Gallop Racer 2004

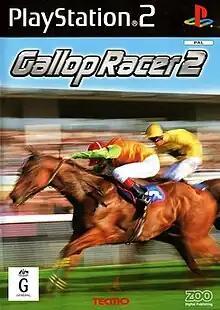
PAL cover

Gallop Racer 2004, known in Japan as , and in the PAL region as Gallop Racer 2, is a horse racing video game developed and published by Tecmo, released in 2004 for the PlayStation 2.